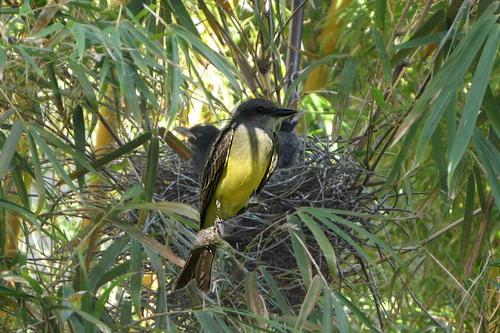
Bird species: Tropical_Kingbird
Bird type: landbird
Background: land